Lipník nad Bečvou

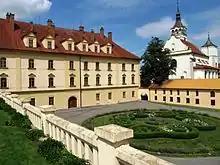
Lipník nad Bečvou Castle and Church of Saint Francis of Assisi

Lipník nad Bečvou is located about northeast of Přerov and southeast of Olomouc. It lies in the Moravian Gate lowland. A small northeastern part of the municipal territory extends into the Nízký Jeseník mountain range and contains the highest point of Lipník nad Bečvou, which is the hill Juřacka at above sea level. The town is situated on the right bank of the Bečva River.